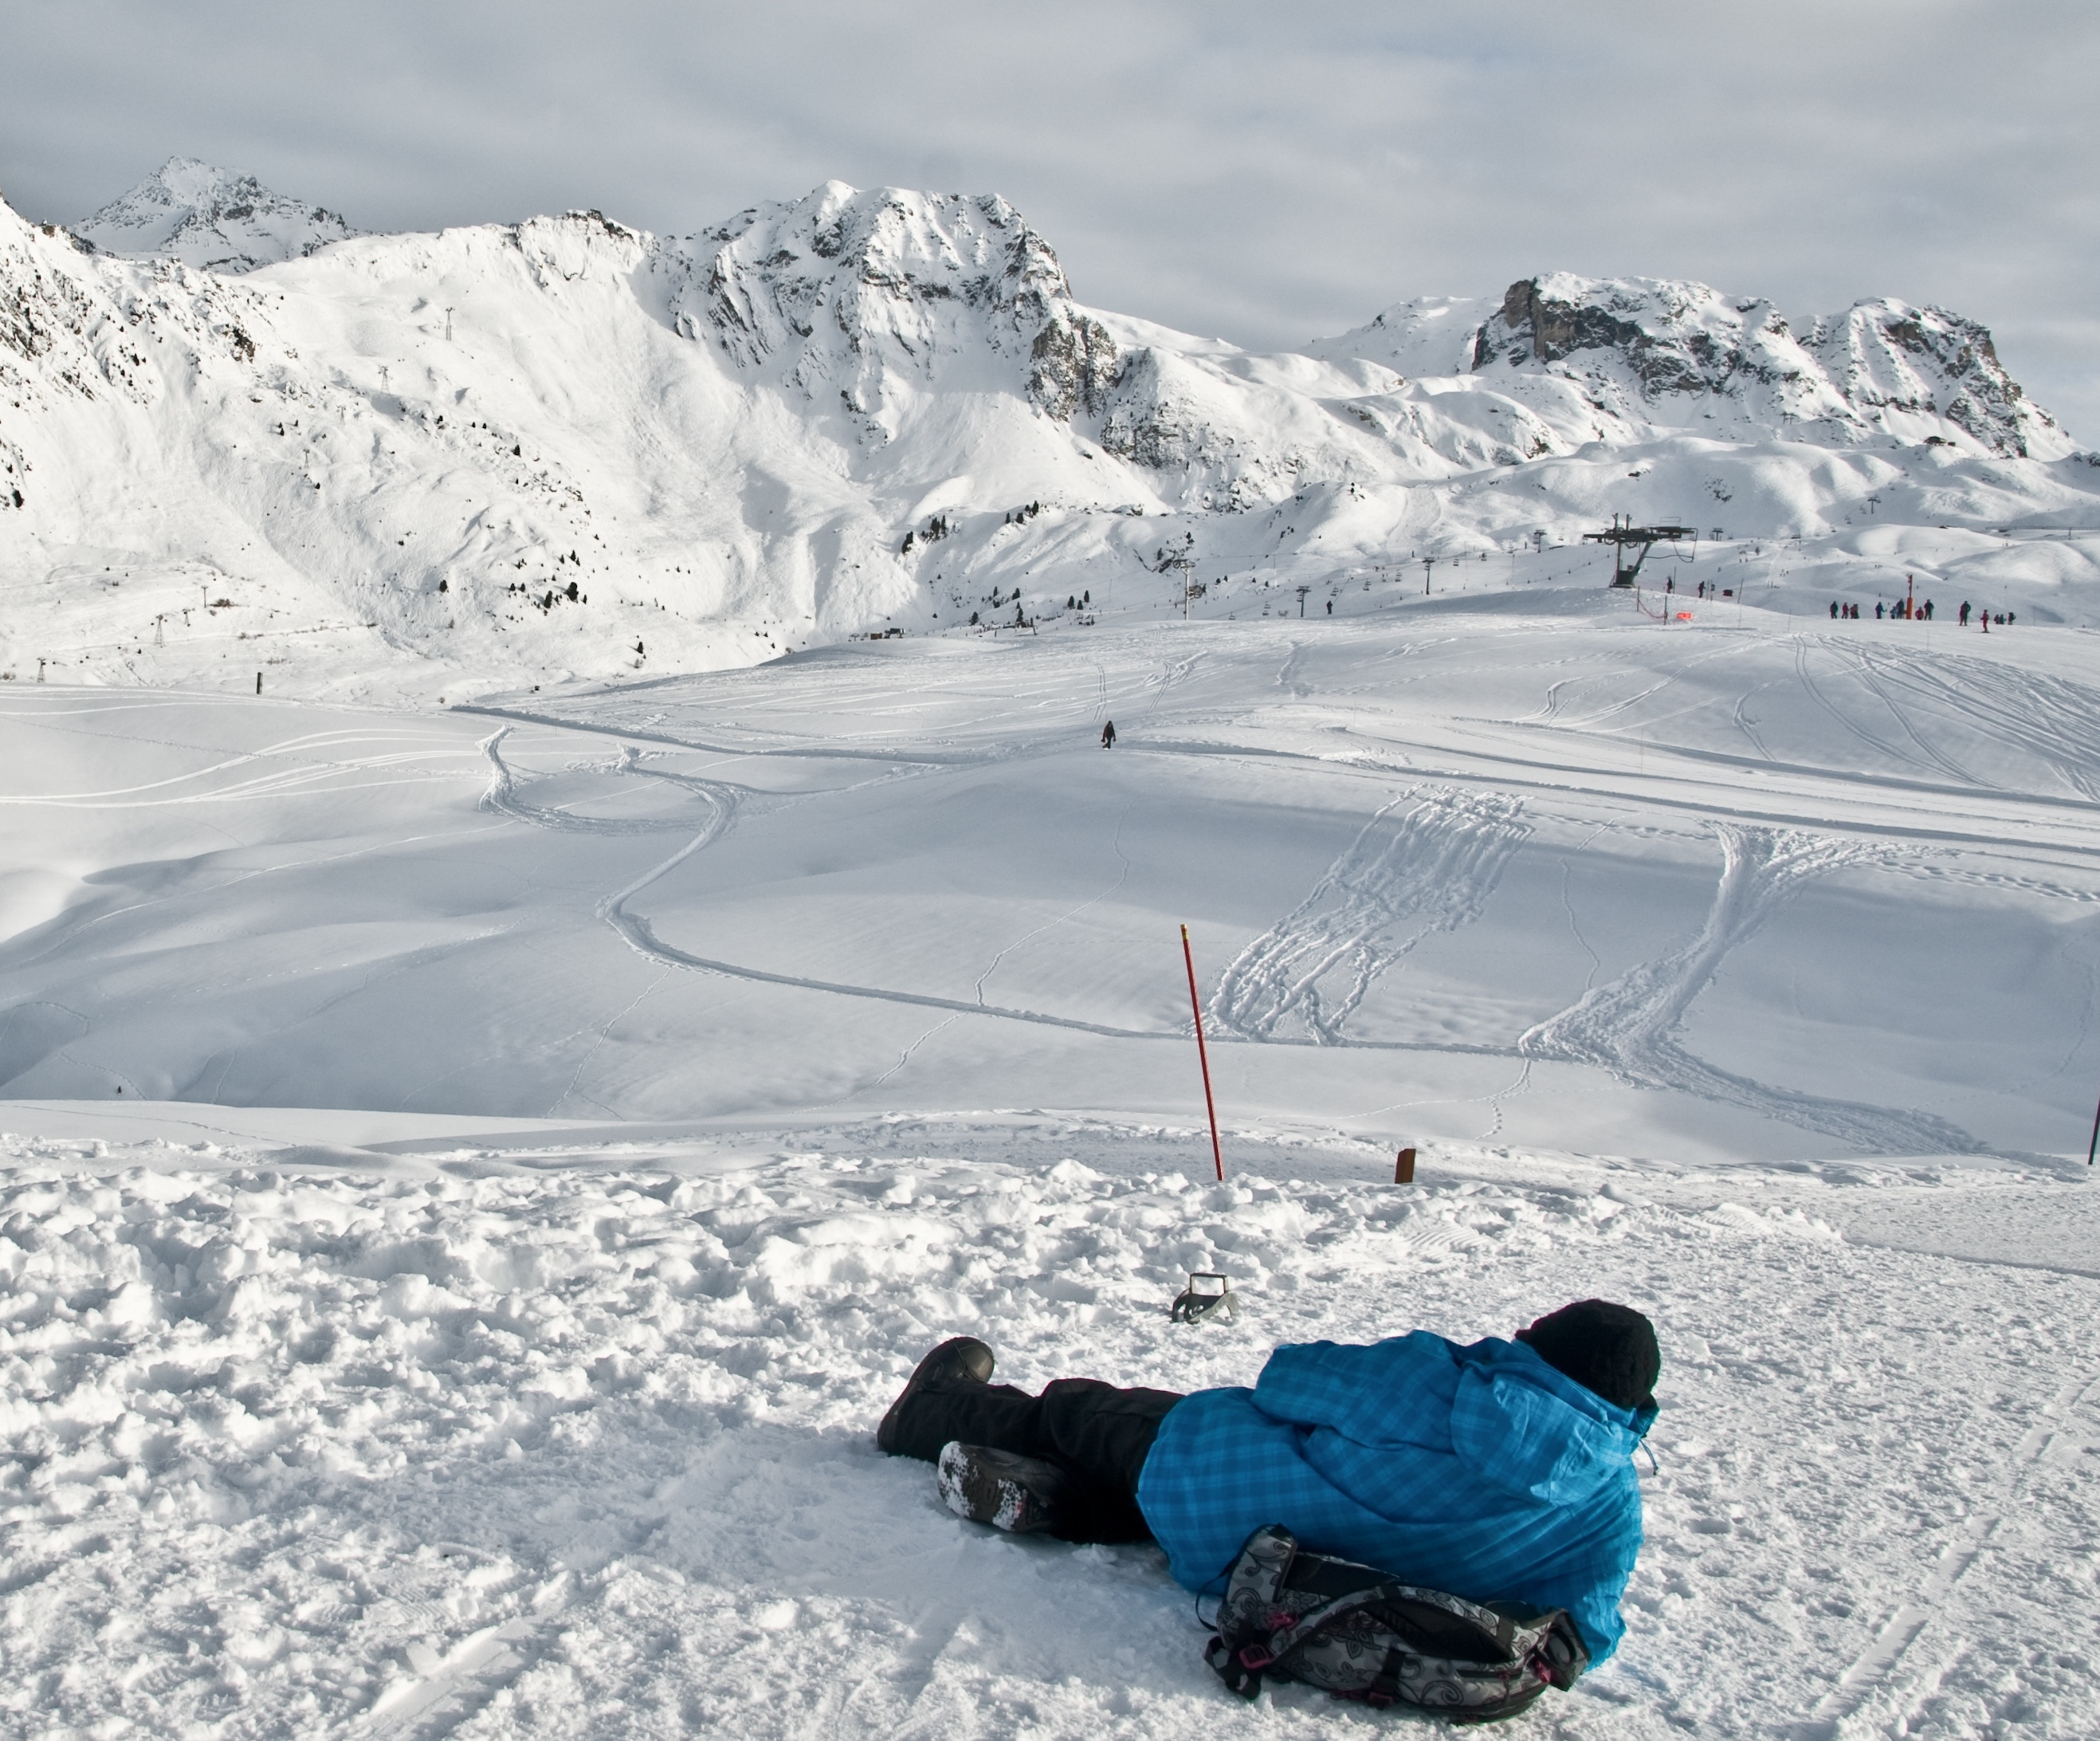
mountain, snow, winter, mountain range, weather, rest, arctic, skiing, season, sports equipment, winter sport, sports, alps, ski, footwear, piste, ski touring, ski mountaineering, ski equipment, geological phenomenon